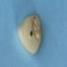
Maize quality: Bad